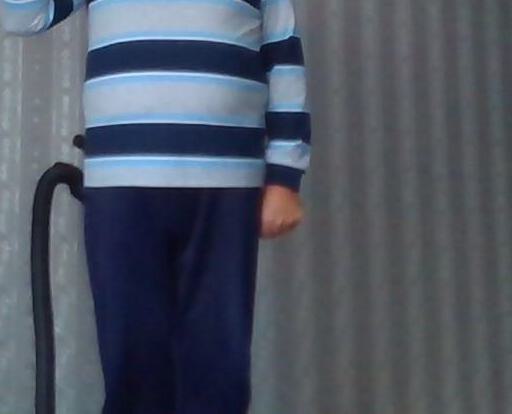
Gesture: no_gesture